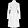
Label: Coat